January 2010 Rio de Janeiro floods and mudslides

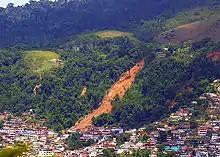
Angra dos Reis (RJ) - Vista do Morro da Carioca, in central Angra, where people died in the landslides.

The January 2010 Rio de Janeiro floods and mudslides was an extreme weather event that affected the State of Rio de Janeiro in Brazil in the first days of January 2010. At least 85 people died, with at least 29 people in the Hotel Sankey after it was destroyed by landslides, and many more have been injured. More than 4,000 people were forced to evacuate their homes.